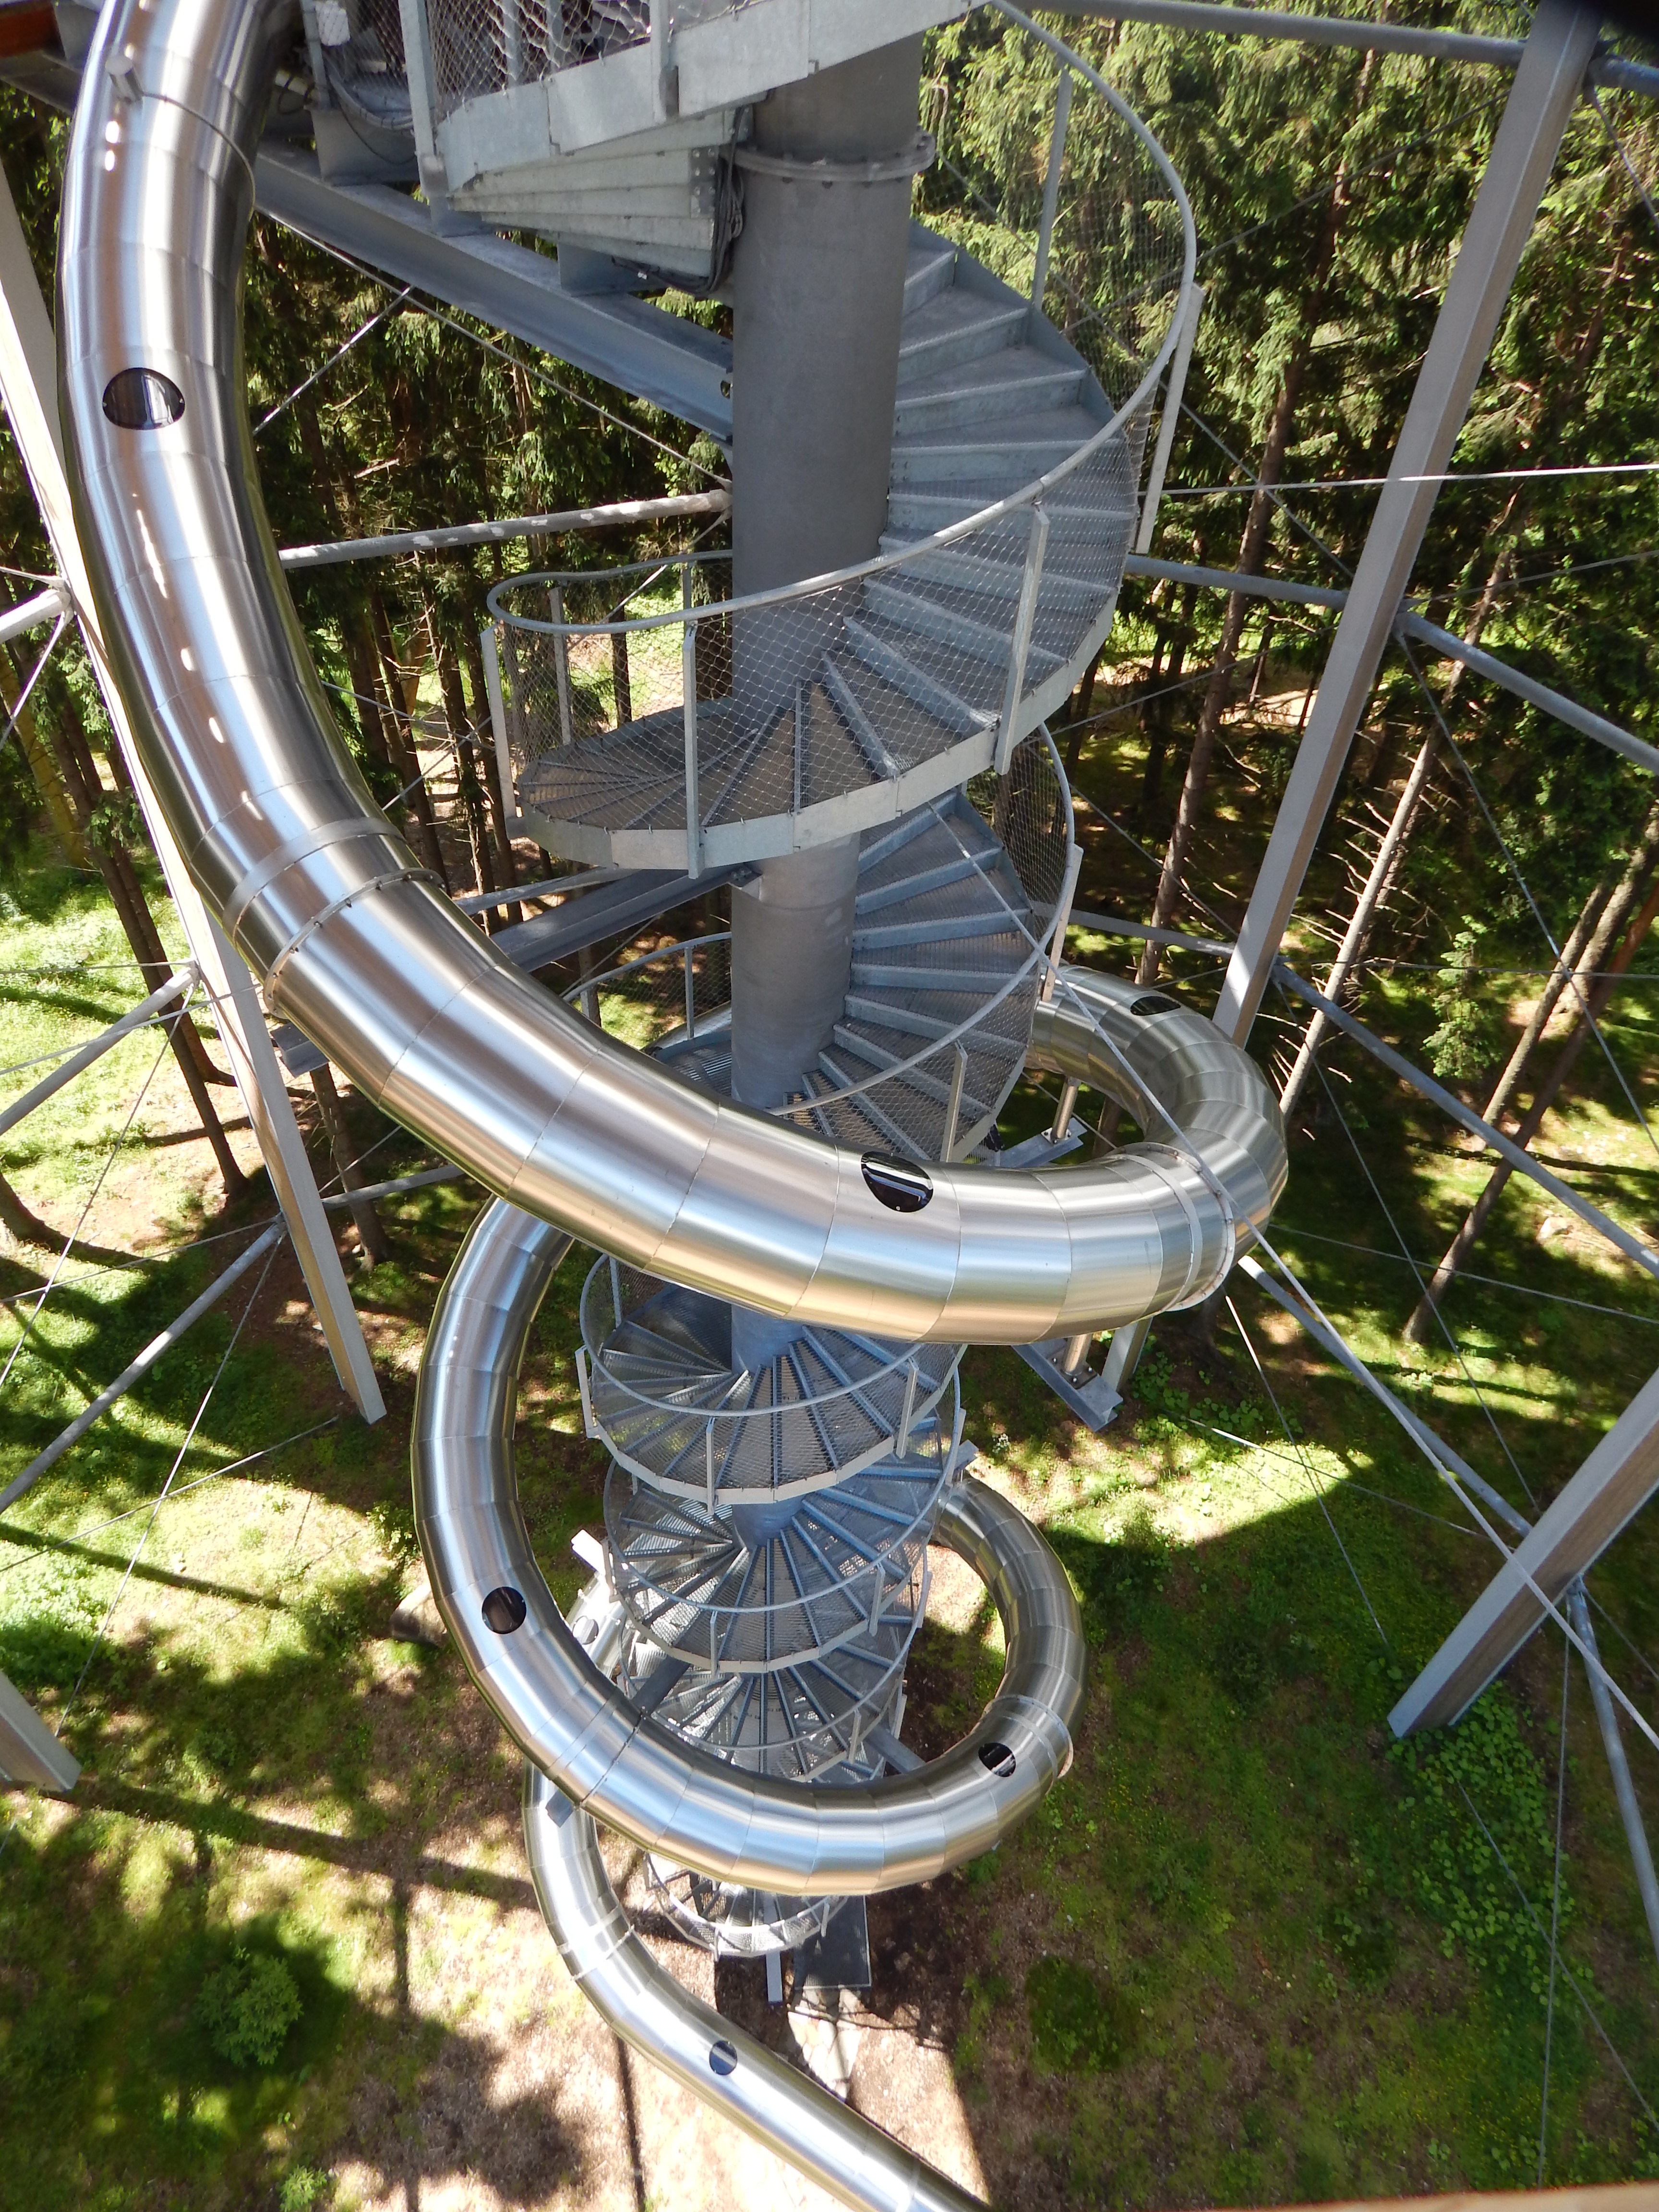
trail, wheel, bicycle, vehicle, mast, trip, sports equipment, water slide, lipno, outdoor structure